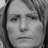
Emotion: sad